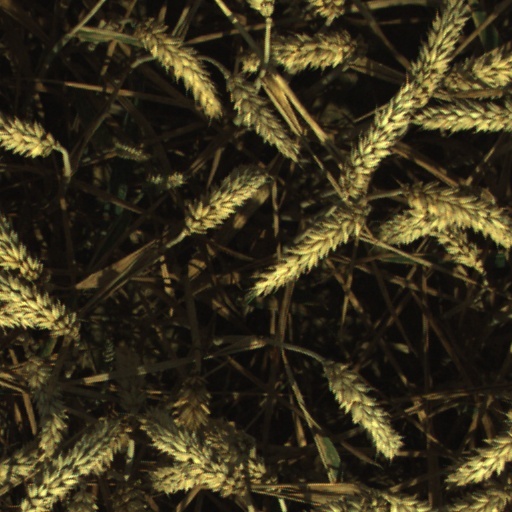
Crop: wheat